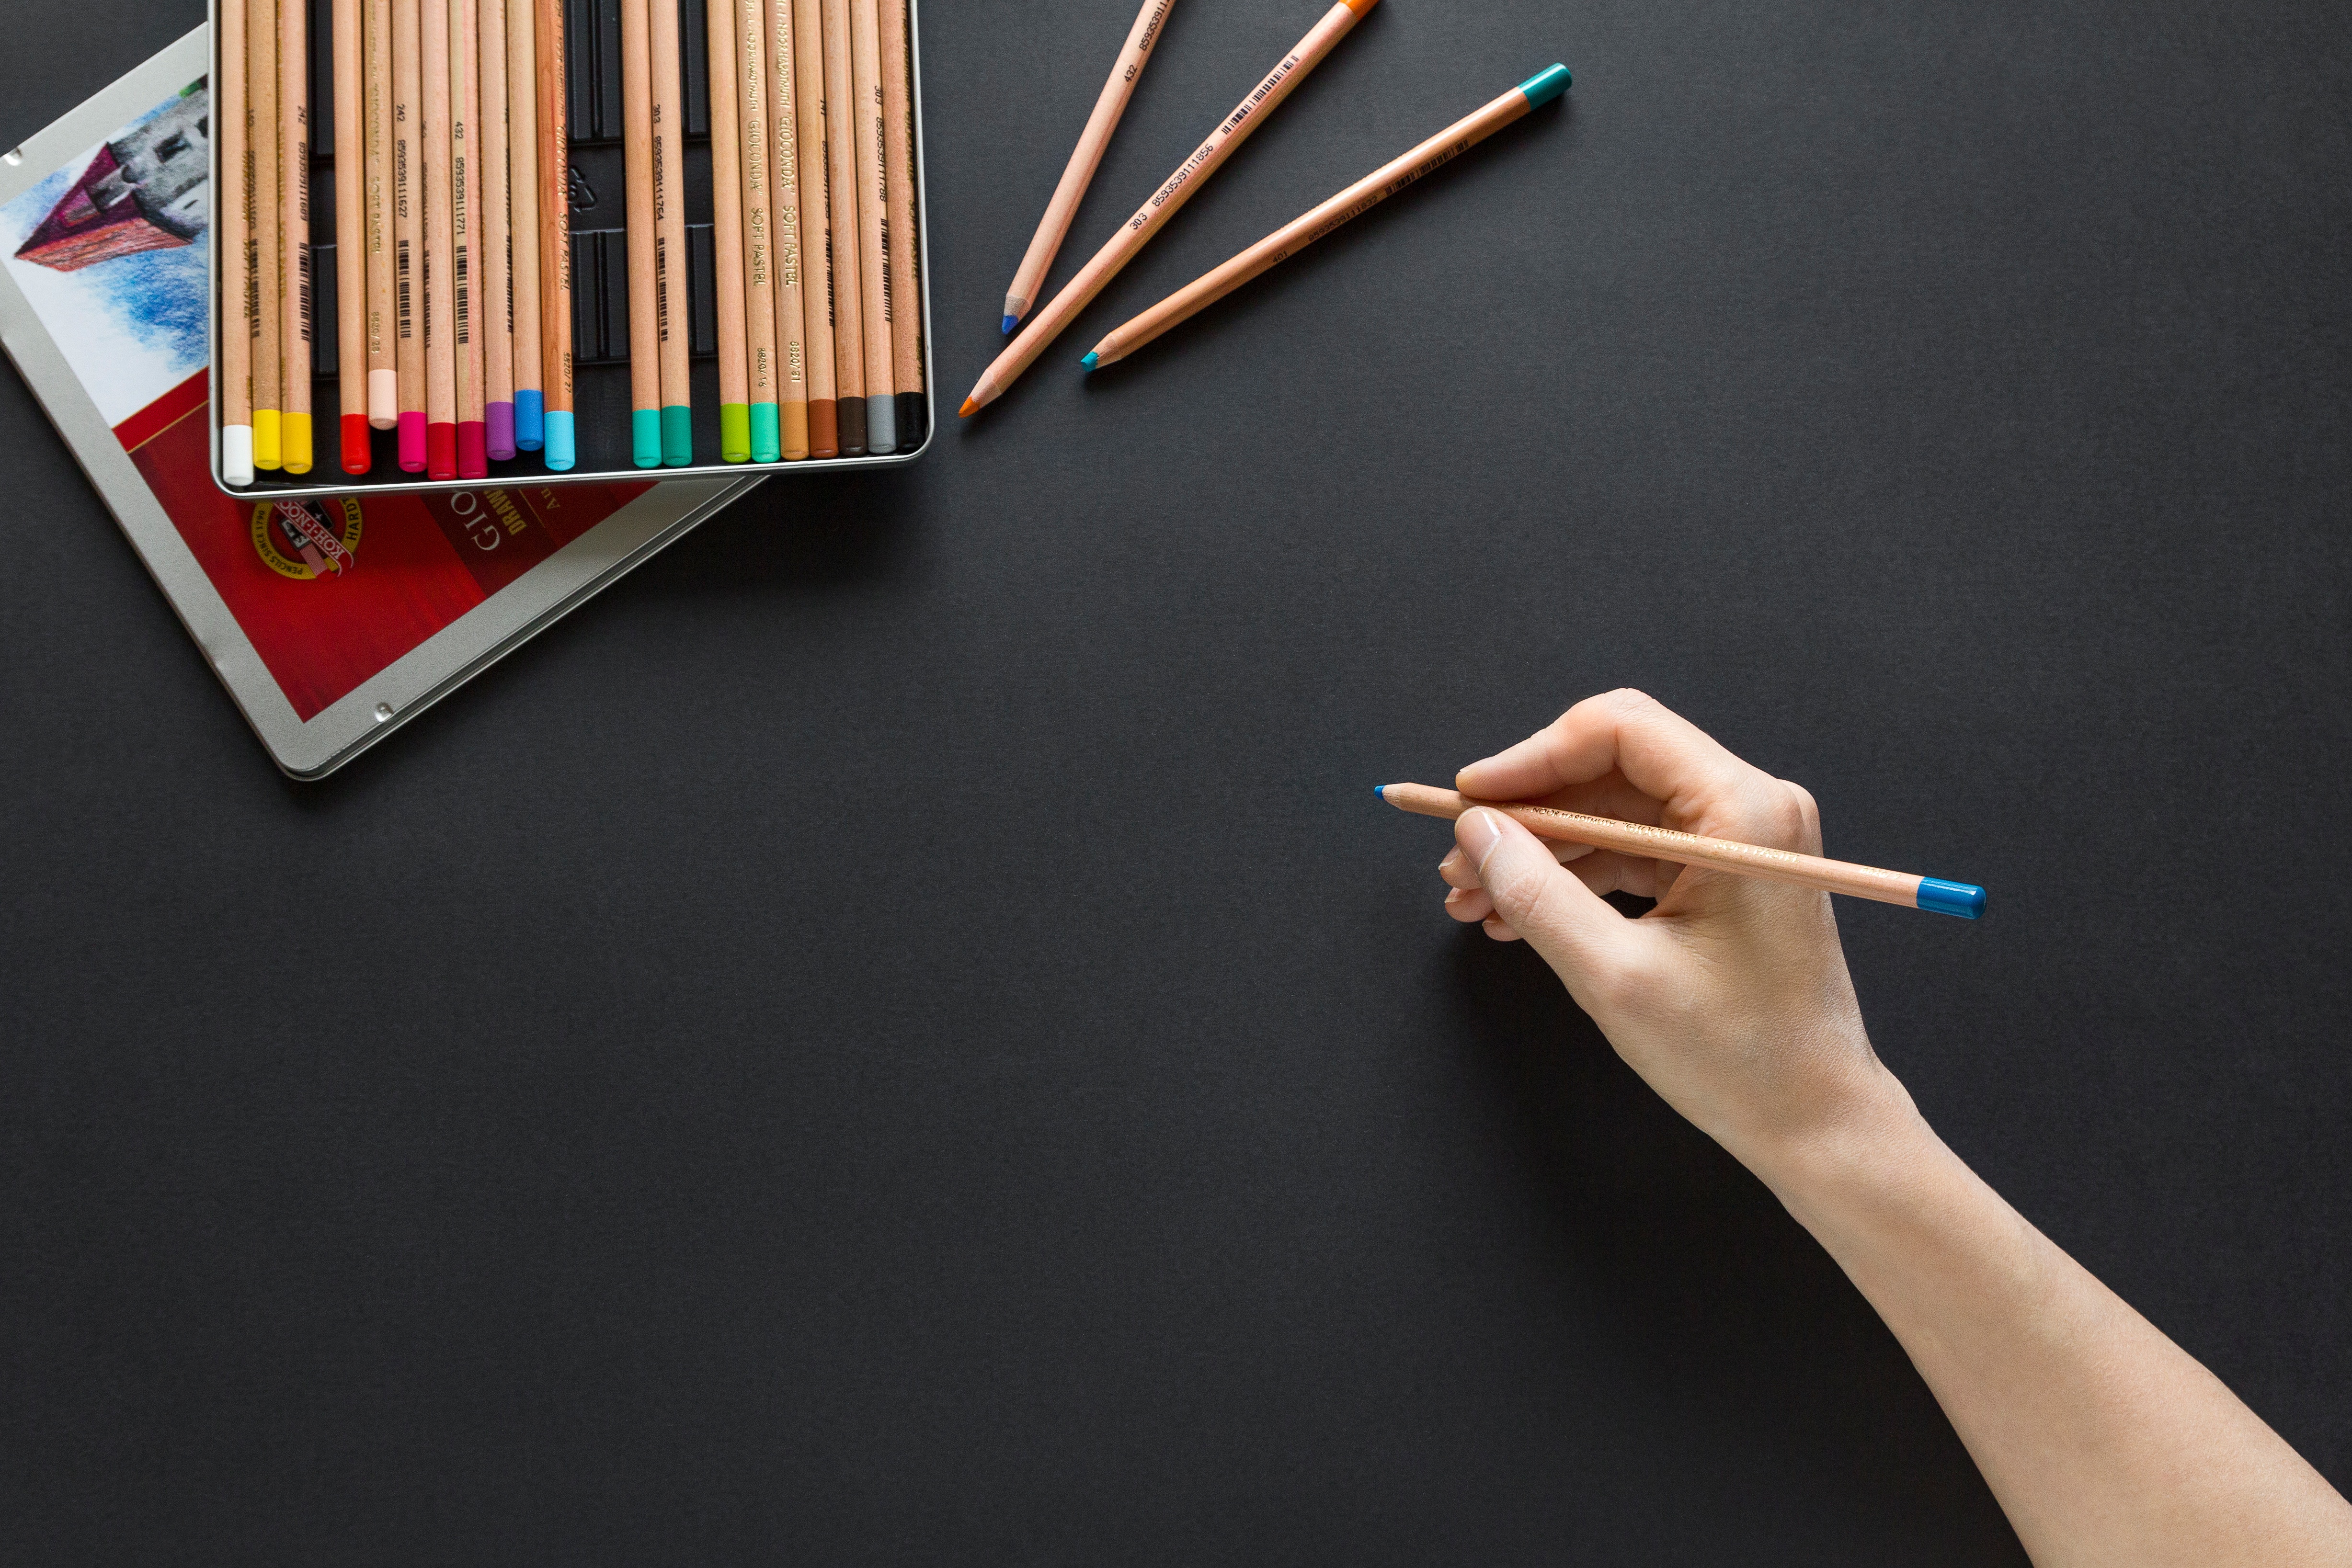
writing, hand, pencil, finger, box, holding, crayon, art